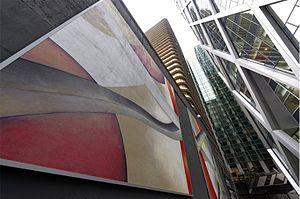
Peinture de 216 m² au pied de la Tour D², dans le quartier de La Défense. Polyptyque composé de 6 tableaux de 6 m x 6 m."
Tableau de 216 m² est une peinture de Guillaume Bottazzi. C'est l'une des œuvres d'art du parcours artistique de la Défense, en France.